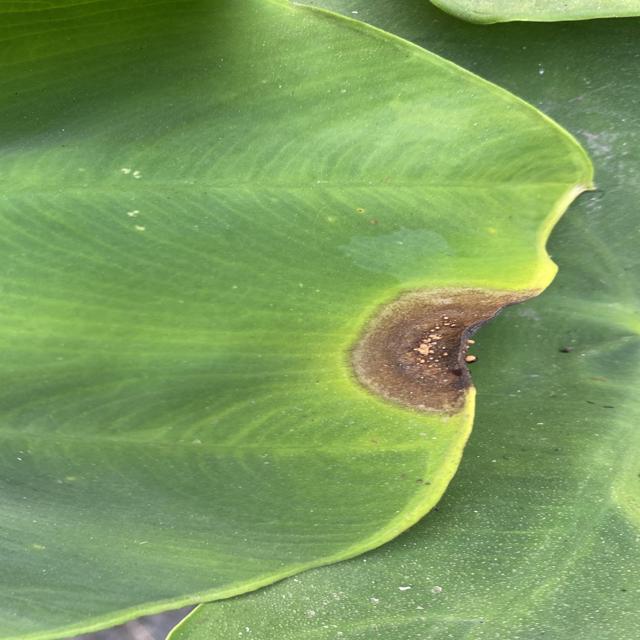
Label: Mid_Blight